Henry Schein

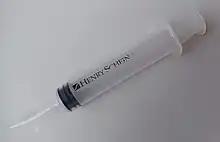
A Henry Schein syringe for dental use

In 1997, Henry Schein acquired Sullivan Dental Products and Dentrix Dental Systems, making it the world's largest distributor of dental equipment and supplies. Dentrix Ascend, Henry Schein's cloud-based software designed for dental offices, is a scalable system. Its interface was built to be intuitive and the company works with users to include features dental offices require.